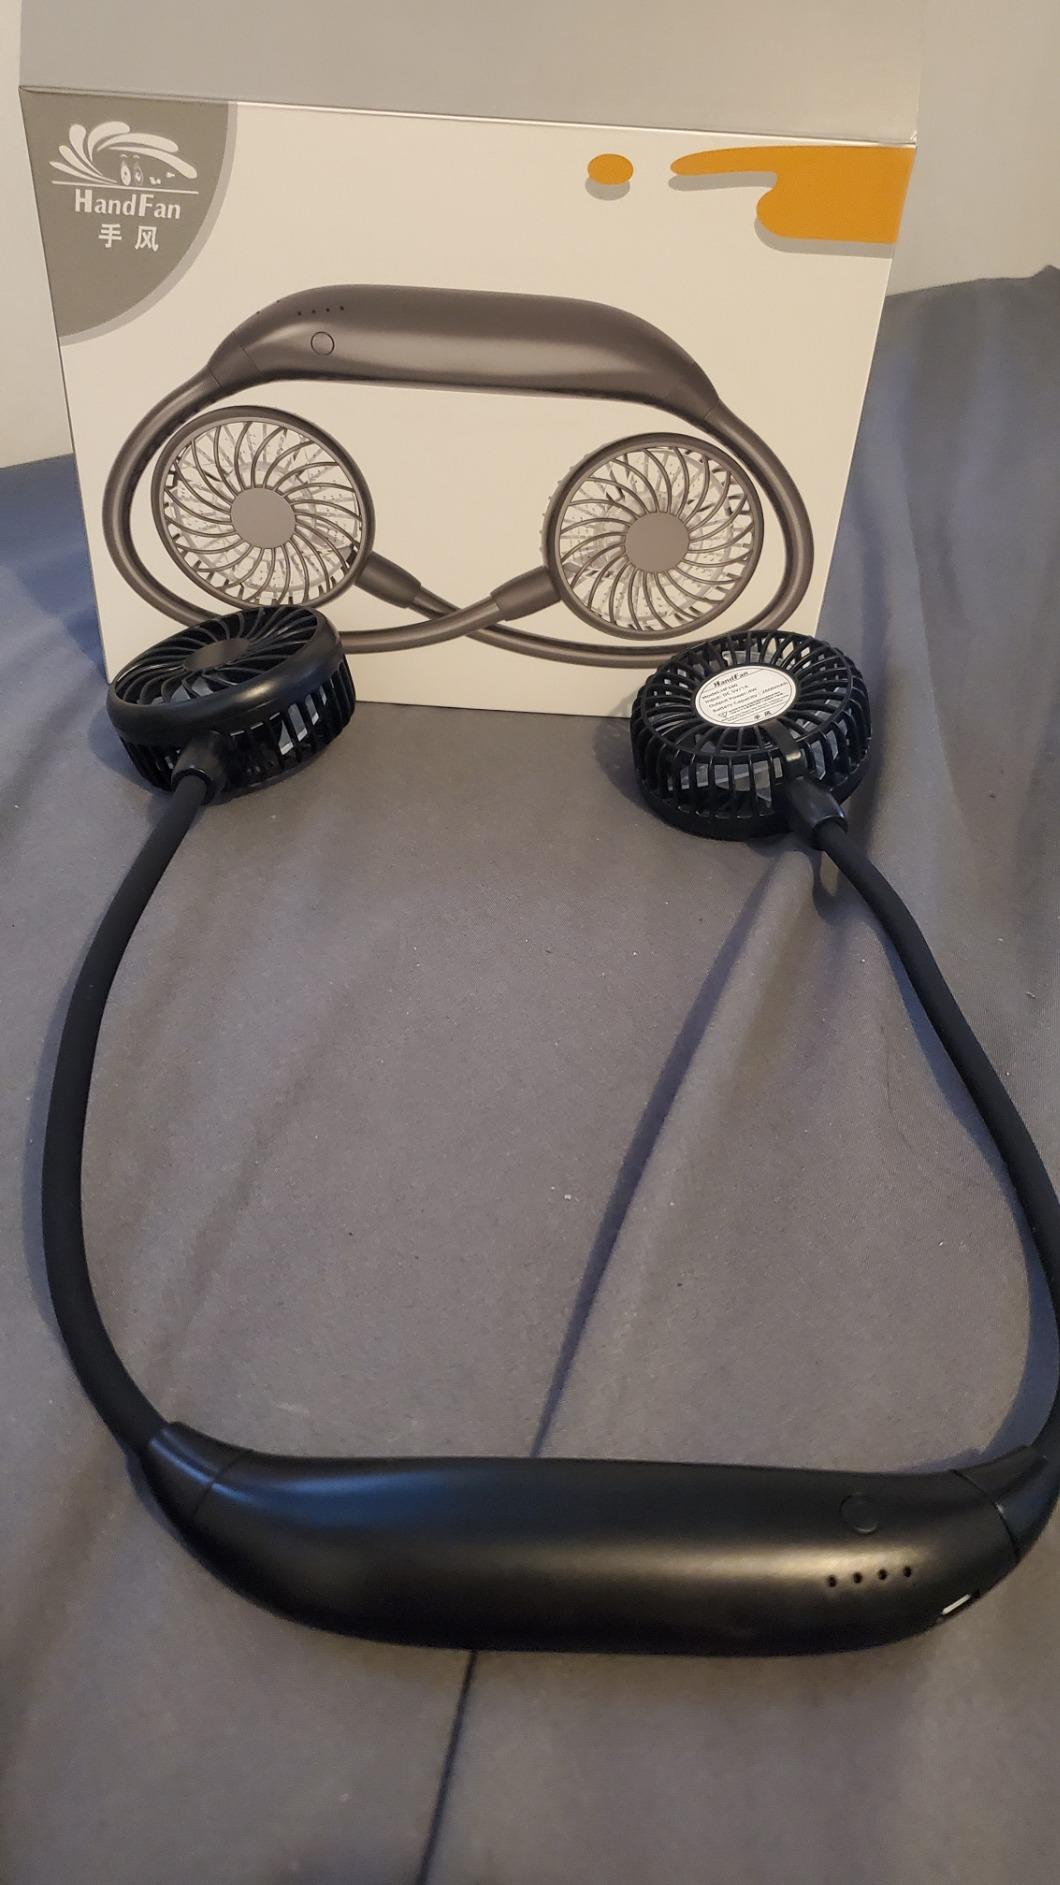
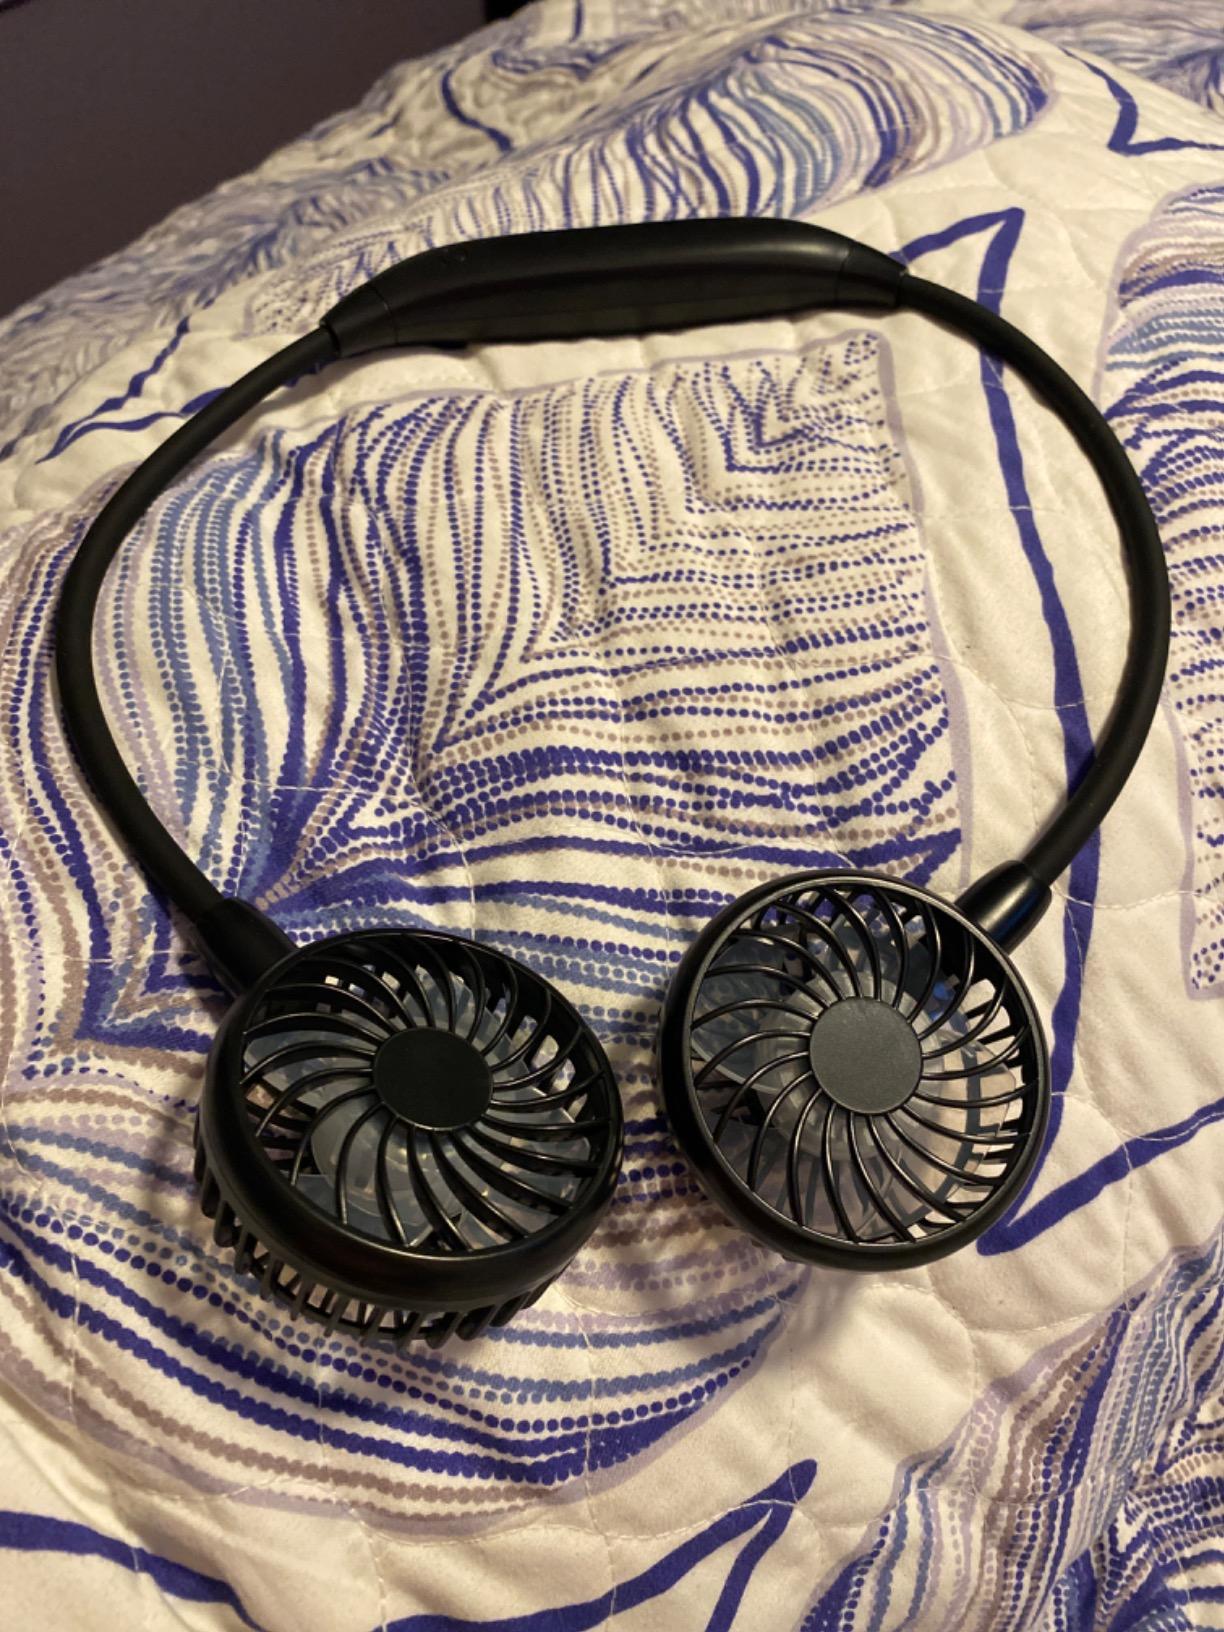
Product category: fan
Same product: yes